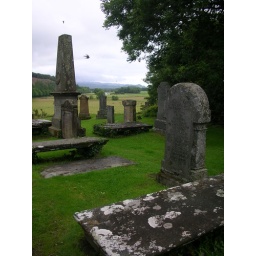
Midges = feeding frenzie by sand martins, swallows and house martins - wonderful spectacle NOT captured on camera!